Lancy-Bachet railway station

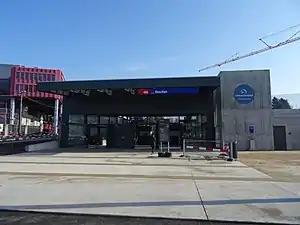
The station entrance in 2020

Lancy-Bachet railway station is a railway station in the municipality of Lancy, in the Swiss canton of Geneva. It is an intermediate stop on the standard gauge CEVA orbital railway line of Swiss Federal Railways. The station opened in December 2019 as part of the launch of the new Léman Express network. During the planning and development process the station was also known as Carouge-Bachet and Geneva-Bachet.